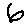
Label: 6